Taipei Economic and Cultural Representative Office

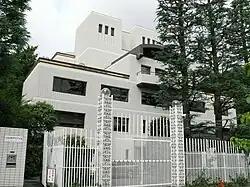
TECRO in Japan

Diplomatic relations between the Republic of China and Japan were broken off in September 1972. For practical reasons, the Association of East Asian Relations (AEAR), was established two months after the Japan-China Joint Communique was signed. EARA had offices in Taipei, Tokyo, Osaka, and Fukuoka. In 1992, Japan authorized the change in name of AEAR to TECRO.